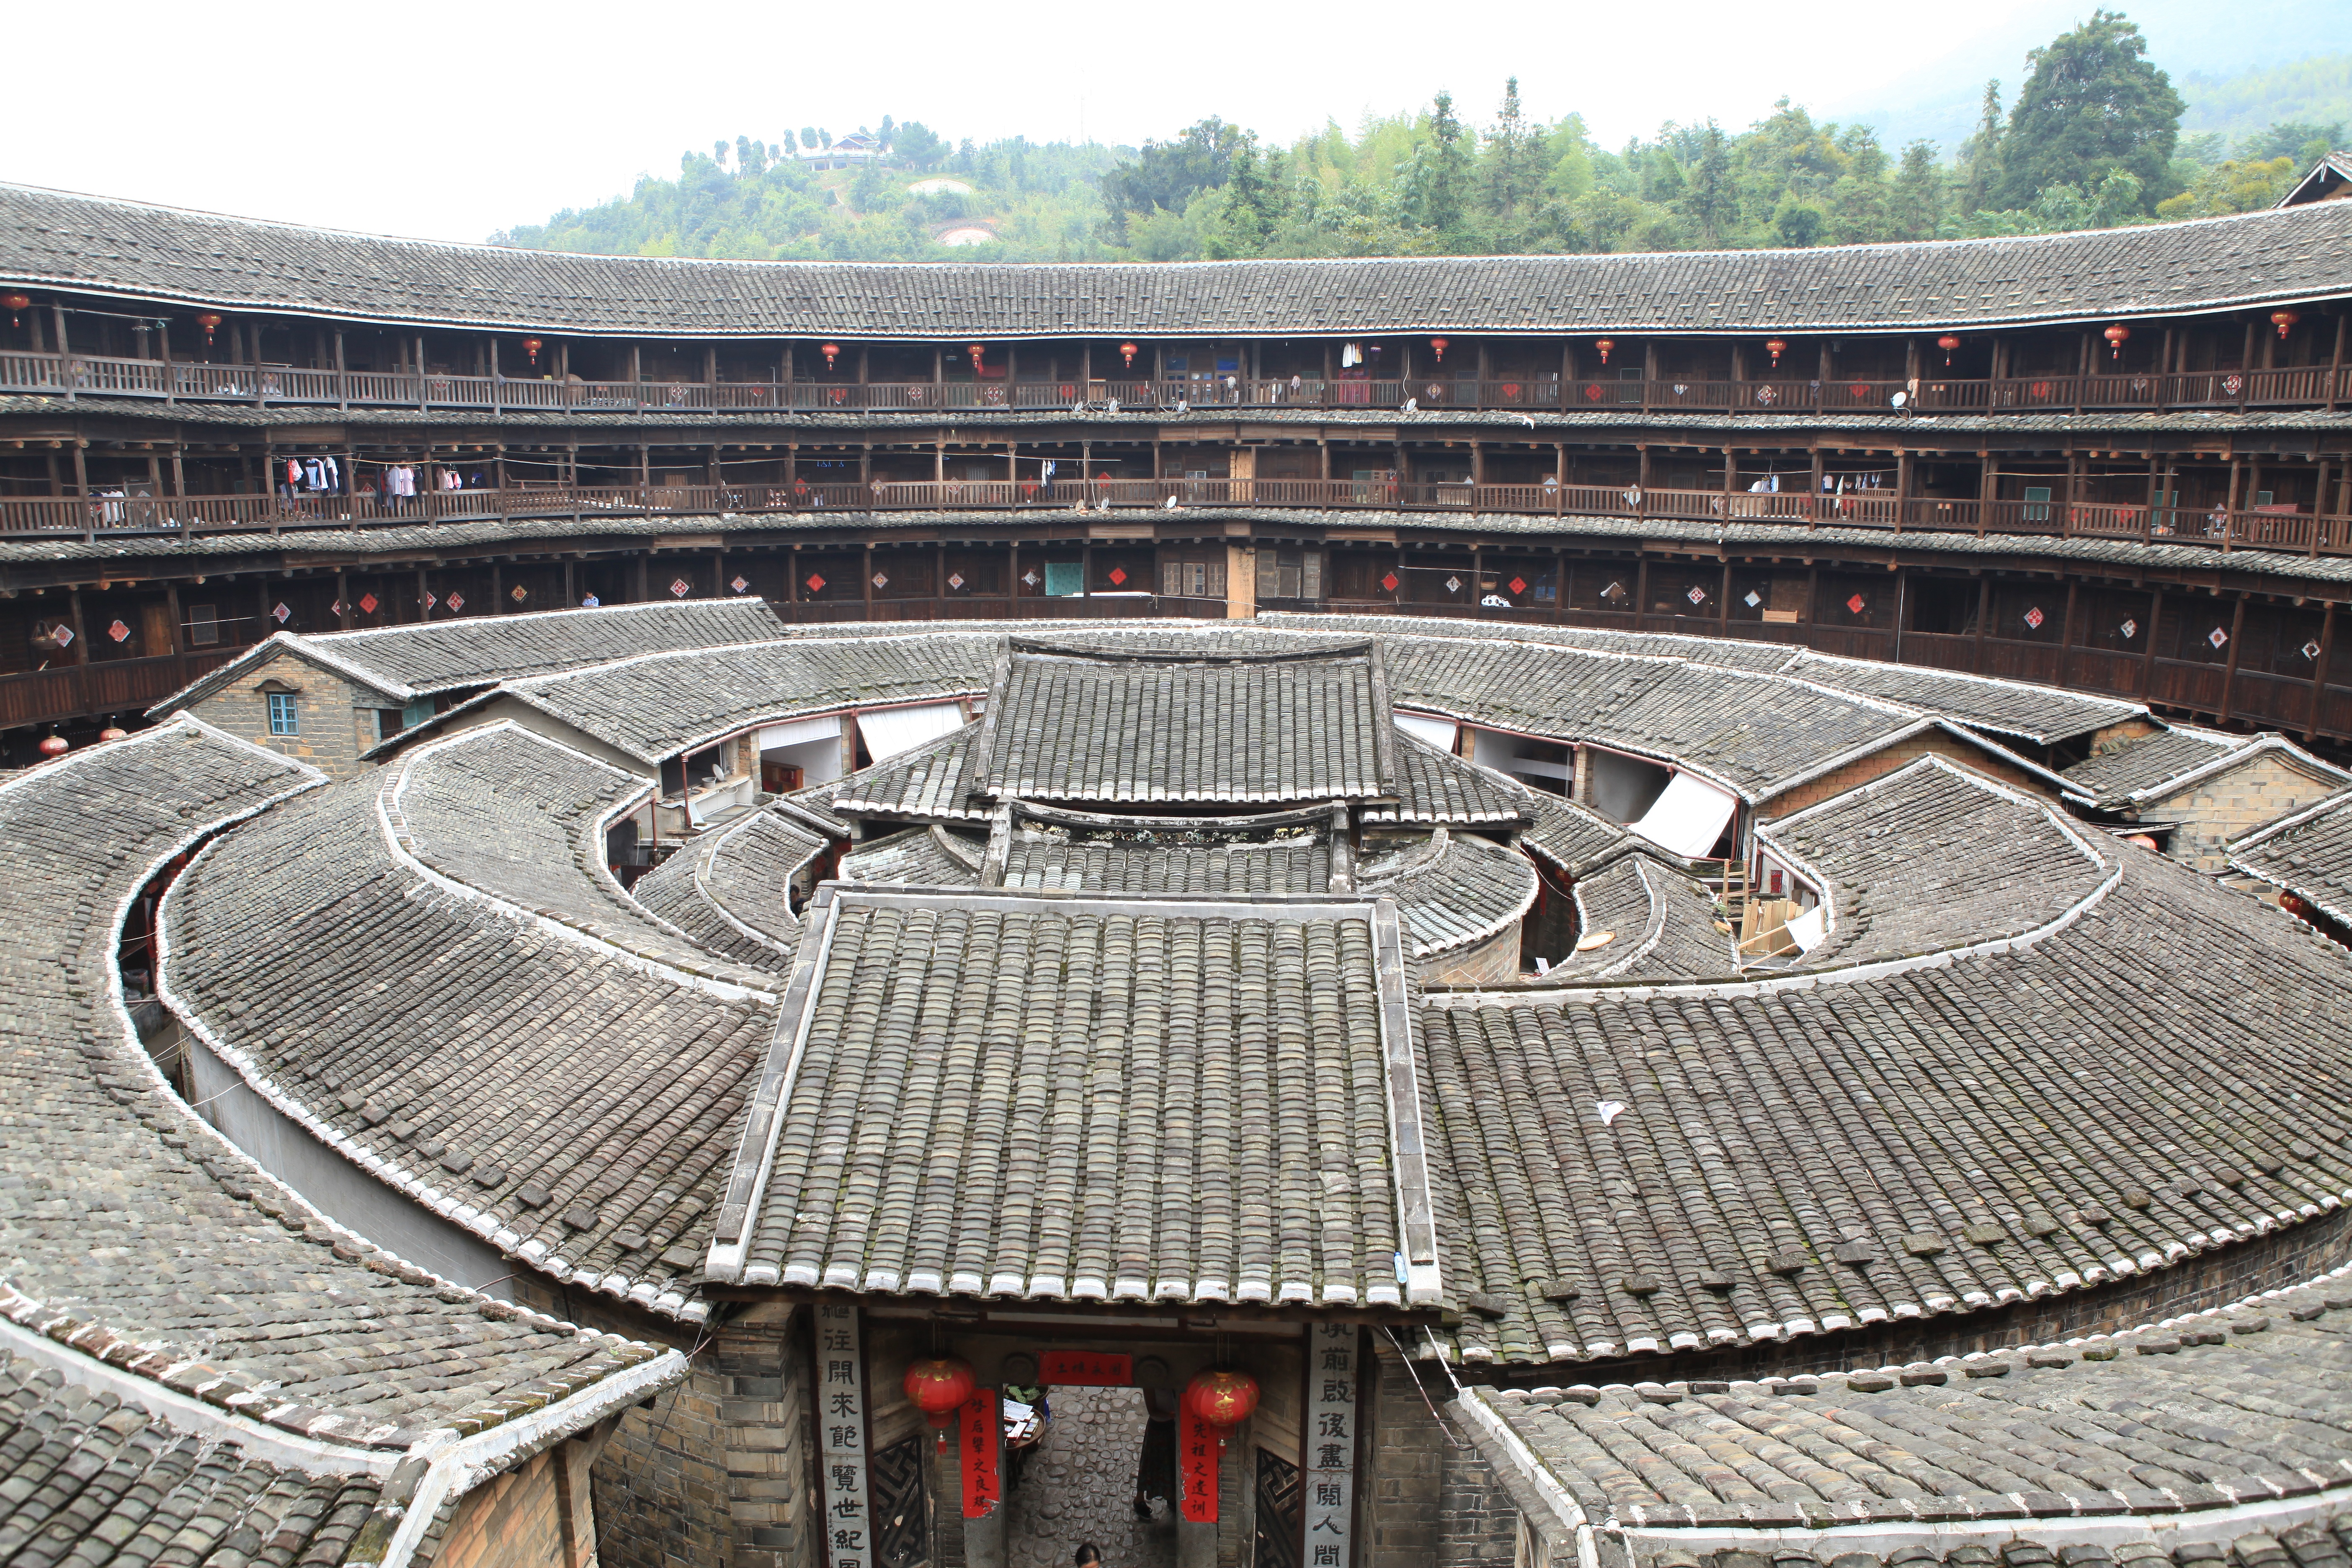
structure, stadium, arena, amphitheatre, houses, bullring, china, fujian, hakka, ancient architecture, minority, chinese ancient architecture, overlooking the, earth building, geographical feature, sport venue, soccer specific stadium, music venue, chinese classical architecture